Age of Discovery

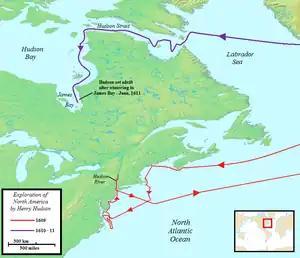
Henry Hudson's 1609–1611 voyages to North America for the Dutch East India Company

On November 8, Cortés and his large army were welcomed by Moctezuma II in Tenochtitlan, who hoped to learn about them to eventually defeat them. Moctezuma gave lavish gifts, which led Cortés to plunder the city. Cortés claimed the Aztecs saw him as an emissary or incarnation of the god Quetzalcoatl, though this is contested by few historians. Upon learning that his men had been attacked on the coast, Cortés took Moctezuma hostage in his palace, demanding tribute for King Charles.